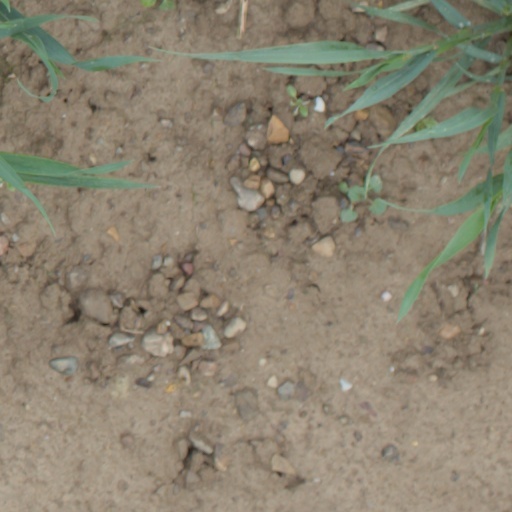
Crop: wheat